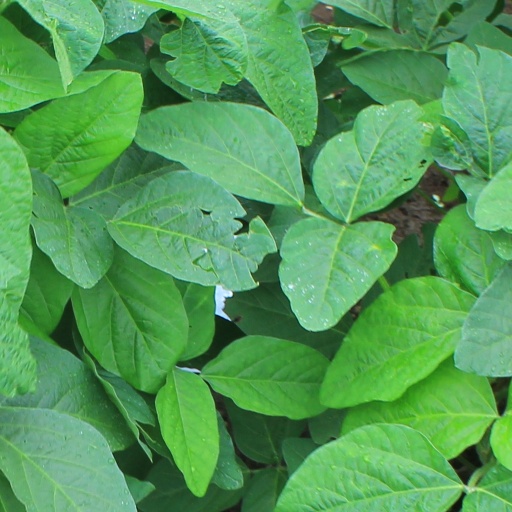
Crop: soybean